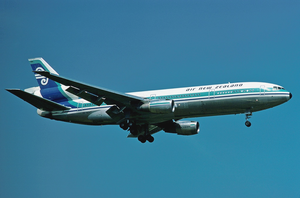
Le 28 novembre 1979, un DC-10 effectuant le vol Air New Zealand 901 s'écrase sur le mont Erebus, en Antarctique, en ne laissant aucun rescapé parmi les 237 passagers et les 20 membres d'équipage. La catastrophe a pour origine l'utilisation d'un plan de vol erroné combinée à une situation météorologique de blanc dehors.